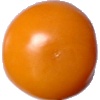
Label: Tomato Yellow 1